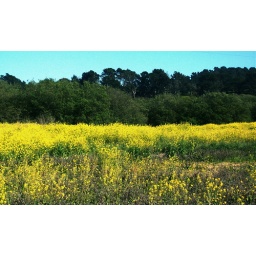
Field of yellow flowers near campground at San Simeon